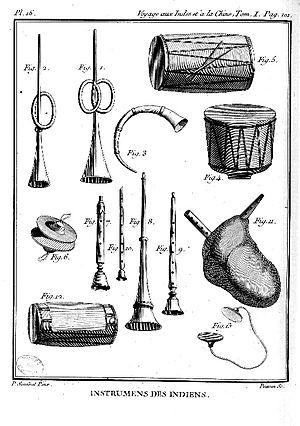
Les instruments indiens par P. Sonnerat Source Gallica, [Tome 1. Pl.16 en reg. p.101
Les instruments de musique d'Inde sont fort anciens et fort complexes. Il existe une grande variété d'instruments, avec de nombreuses variantes locales.